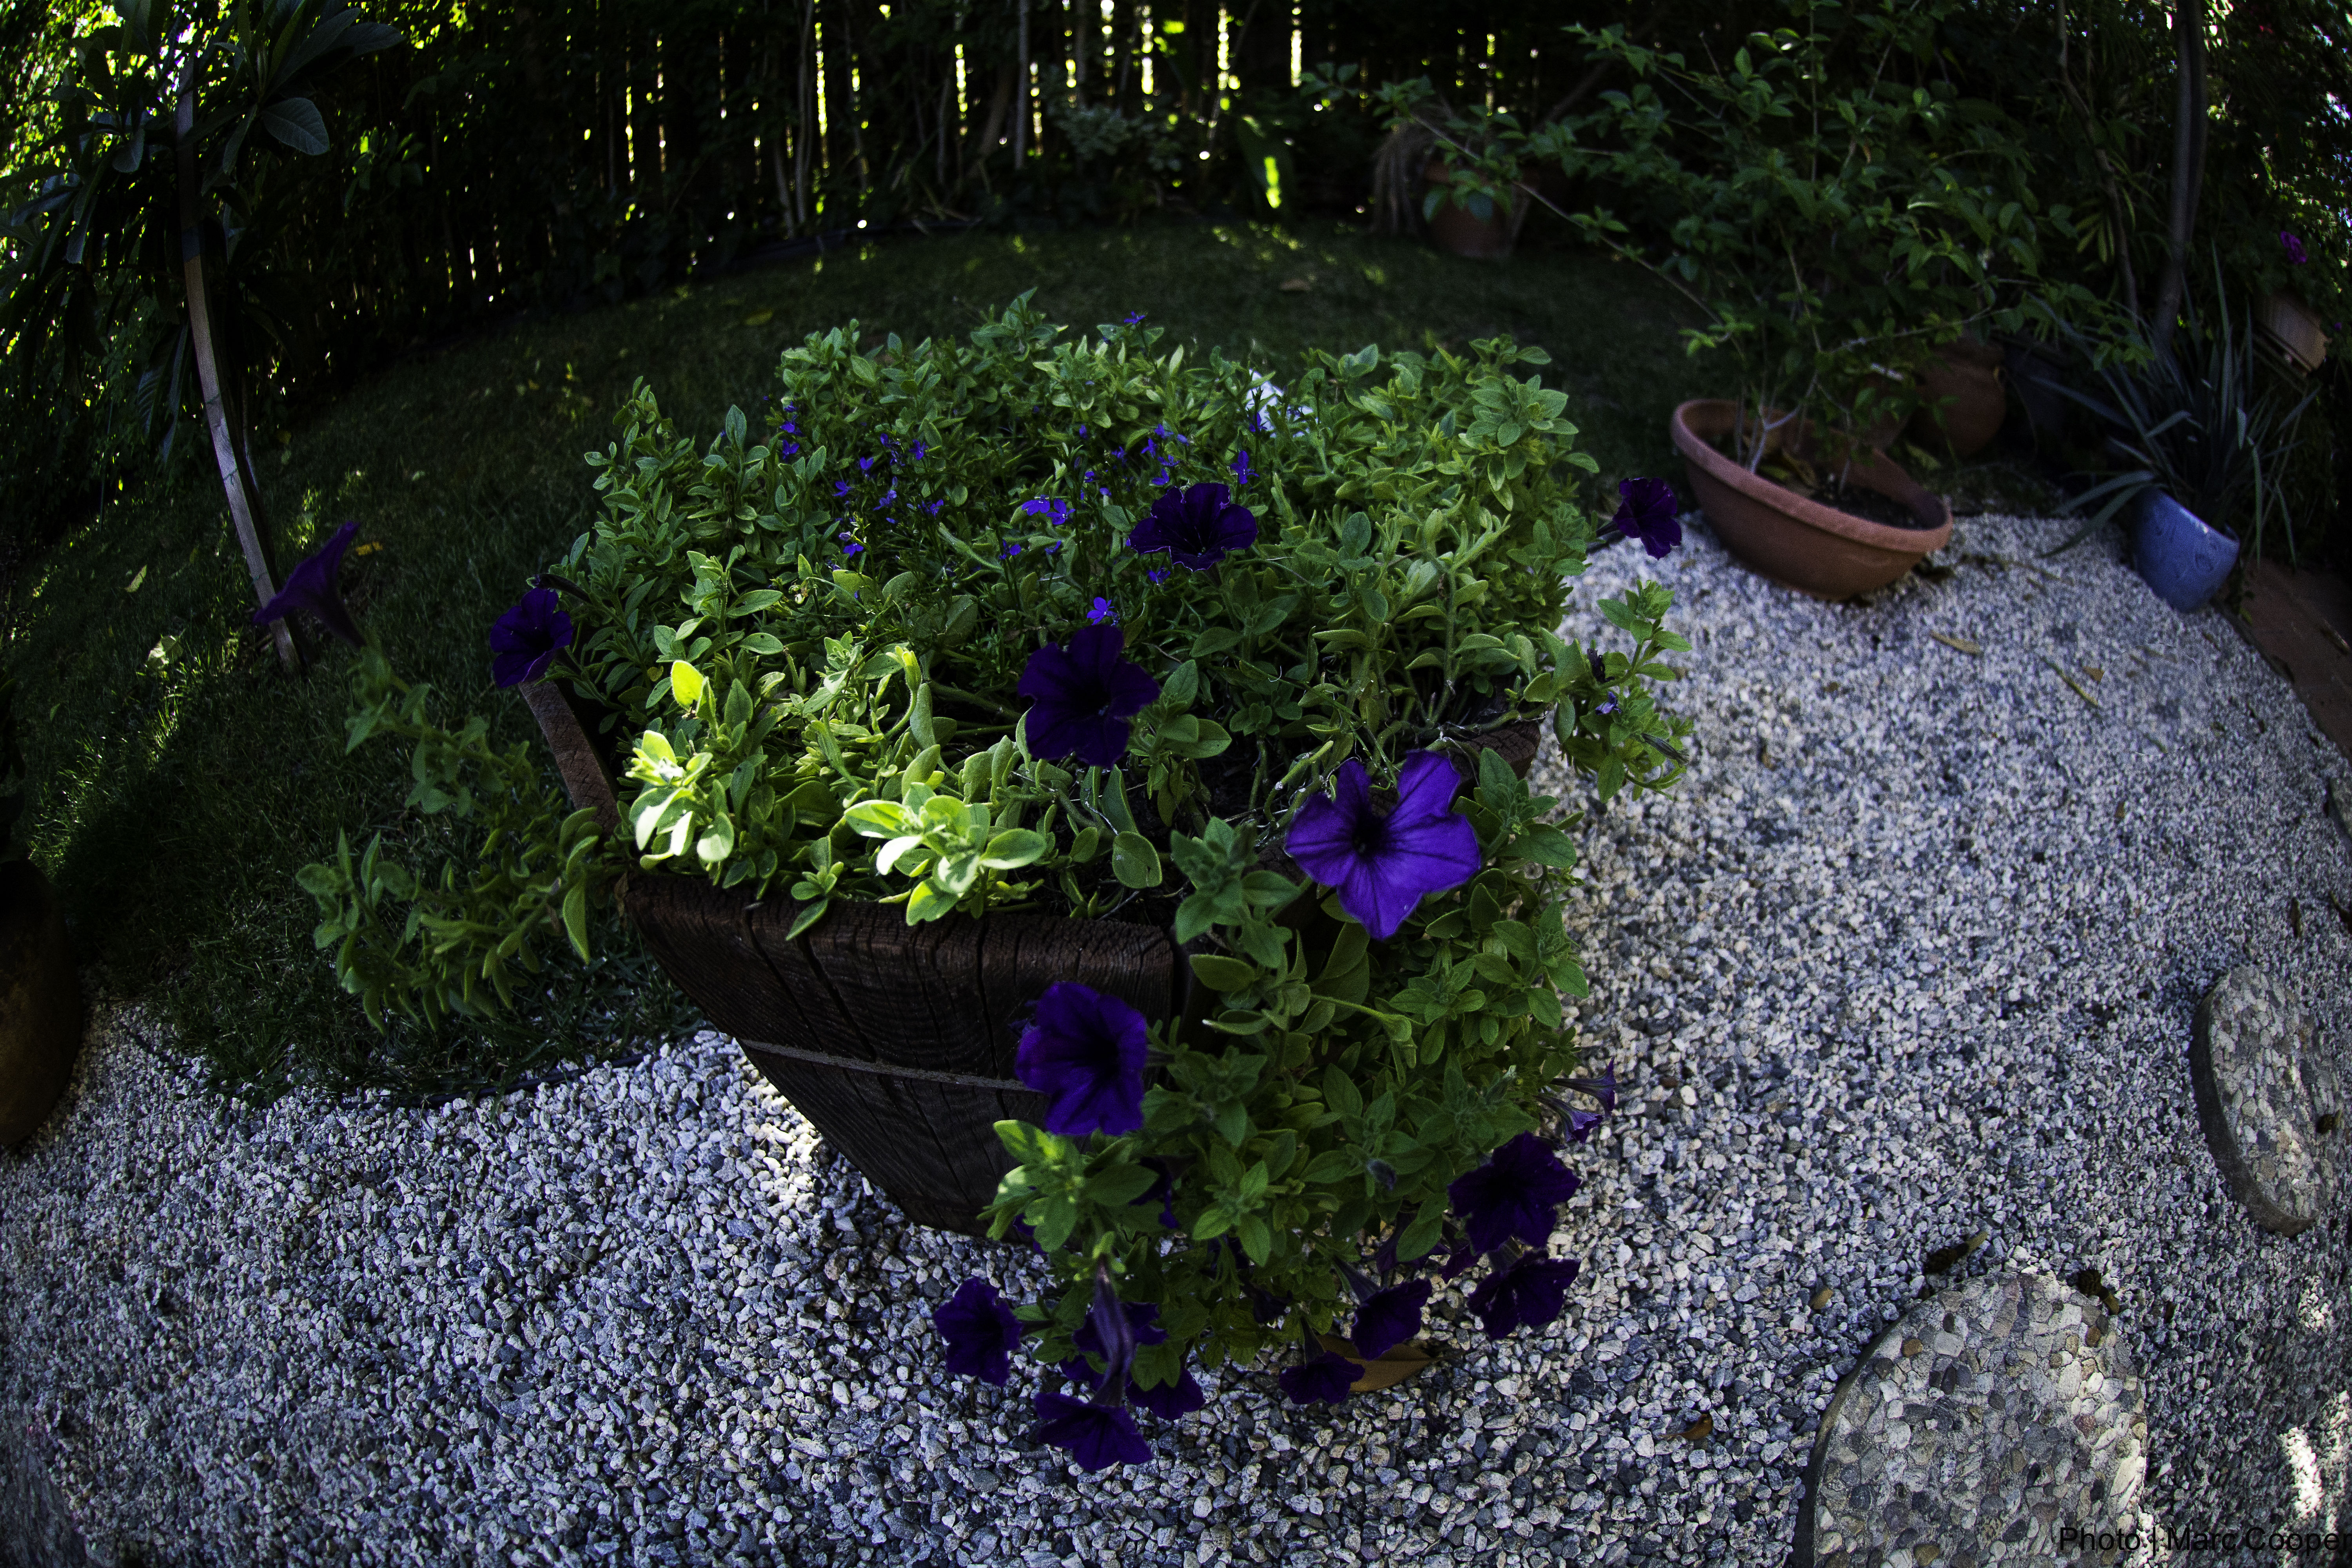
plant, lawn, flower, pond, backyard, soil, botany, garden, flowers, cool image, landscaping, shrub, fisheye, woodland, closeupflowers, i, yard